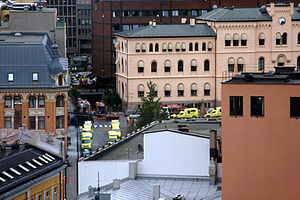
Terrorangrebene i Norge 22. juli 2011 / Galleri
Terrorangrebene i Norge 22. juli 2011 var dels en bombesprængning i regeringskvarteret i Oslo og dels en massakre på øen Utøya i Tyrifjorden.